Expressionism

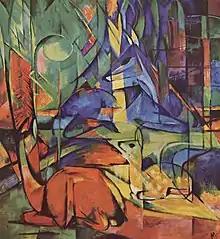

While the word expressionist was used in the modern sense as early as 1850, its origin is sometimes traced to paintings exhibited in 1901 in Paris by obscure artist Julien-Auguste Hervé, which he called "Expressionismes". An alternative view is that the term was coined by the Czech art historian Antonin Matějček in 1910 as the opposite of Impressionism: "An Expressionist wishes, above all, to express himself... (an Expressionist rejects) immediate perception and builds on more complex psychic structures... Impressions and mental images that pass through ... people's soul as through a filter which rids them of all substantial accretions to produce their clear essence [...and] are assimilated and condensed into more general forms, into types, which he transcribes through simple short-hand formulae and symbols."